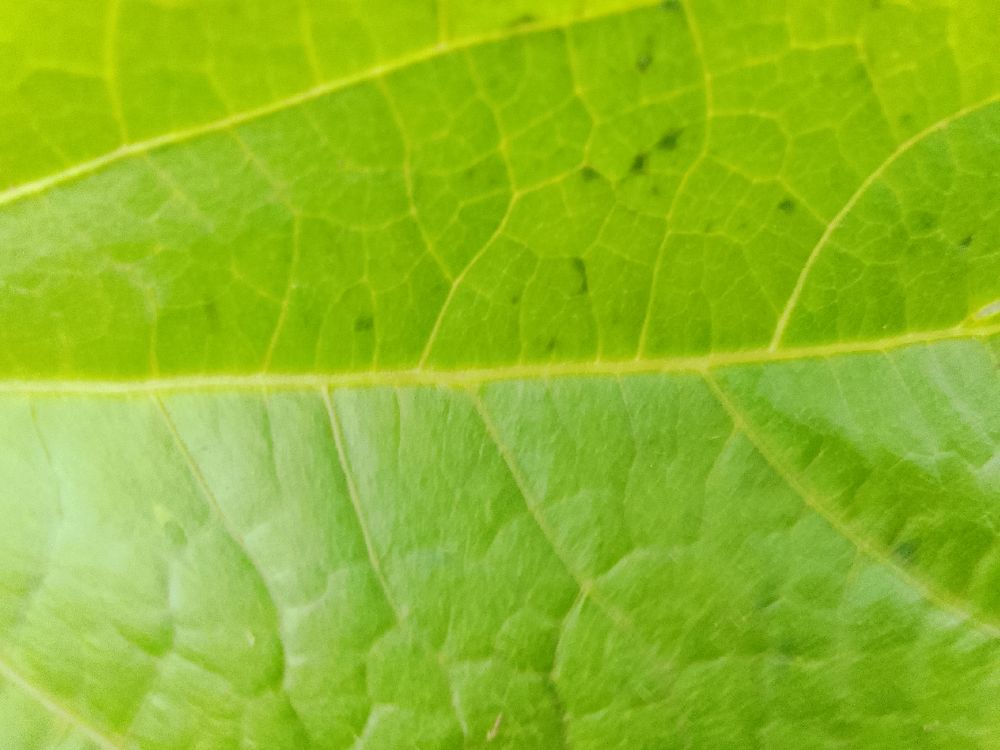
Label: healthy